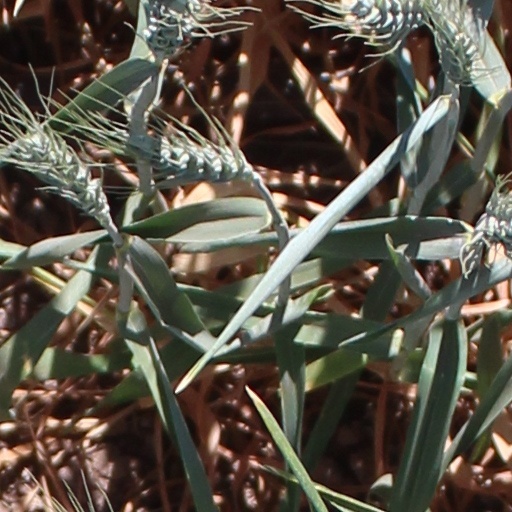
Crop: wheat